Legnano

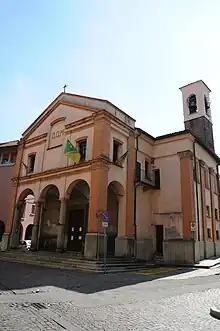
Church of Sant'Ambrogio.

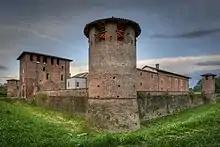
Castello Visconteo of Legnano.

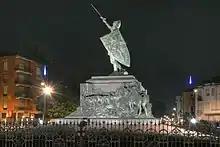
Monument to the Warrior of Legnano.

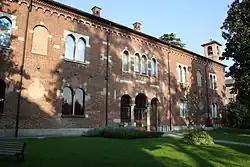
Palazzo Leone da Perego.

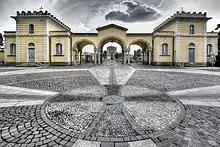
Cimitero monumentale di Legnano.

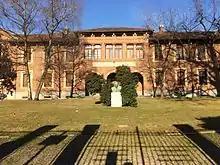
Ospizio Sant'Erasmo.

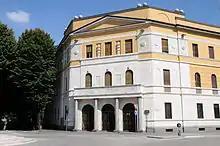
Palazzo Italia.

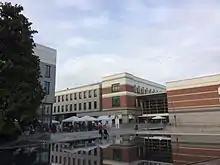
The "Gallerie Cantoni" shopping centre in Legnano, which is partly made from the former factories of the cotton mill of the same name.

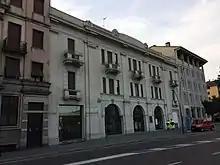
In the center of the image, the "Teatro città di Legnano".

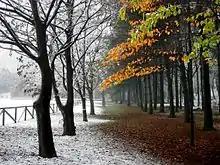
Parco castello.

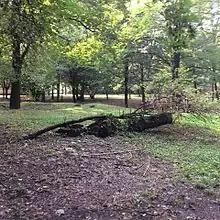
Parco Bosco dei Ronchi.

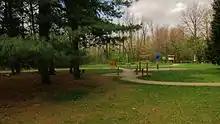
Parco Alto Milanese.

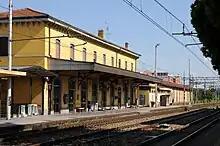
Legnano railway station.

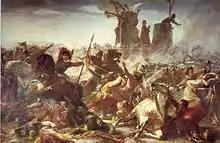
The "Battaglia di Legnano" (en. Battle of Legnano) by Amos Cassioli (1860), a painting preserved at the Gallery of Modern Art at Palazzo Pitti in Florence.

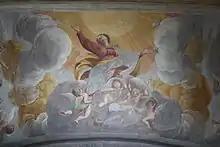
A 17th-century fresco by Francesco e Giovanni Battista Lampugnani decorated the basilica of San Magno and depicting the Assumption of Mary.

As of 31 December 2014, foreigners living in Legnano with regular residence permits (ISTAT data) amounted to 7,236 corresponding about 12% of the total population. Over the years, there has been a steady increase in the number of foreigners in 2005 with residence permits living in Legnano amounting to 3,451 corresponding to 6.1% of the total population. The ten most represented nationalities as of 31 December 2014 were (ISTAT data):